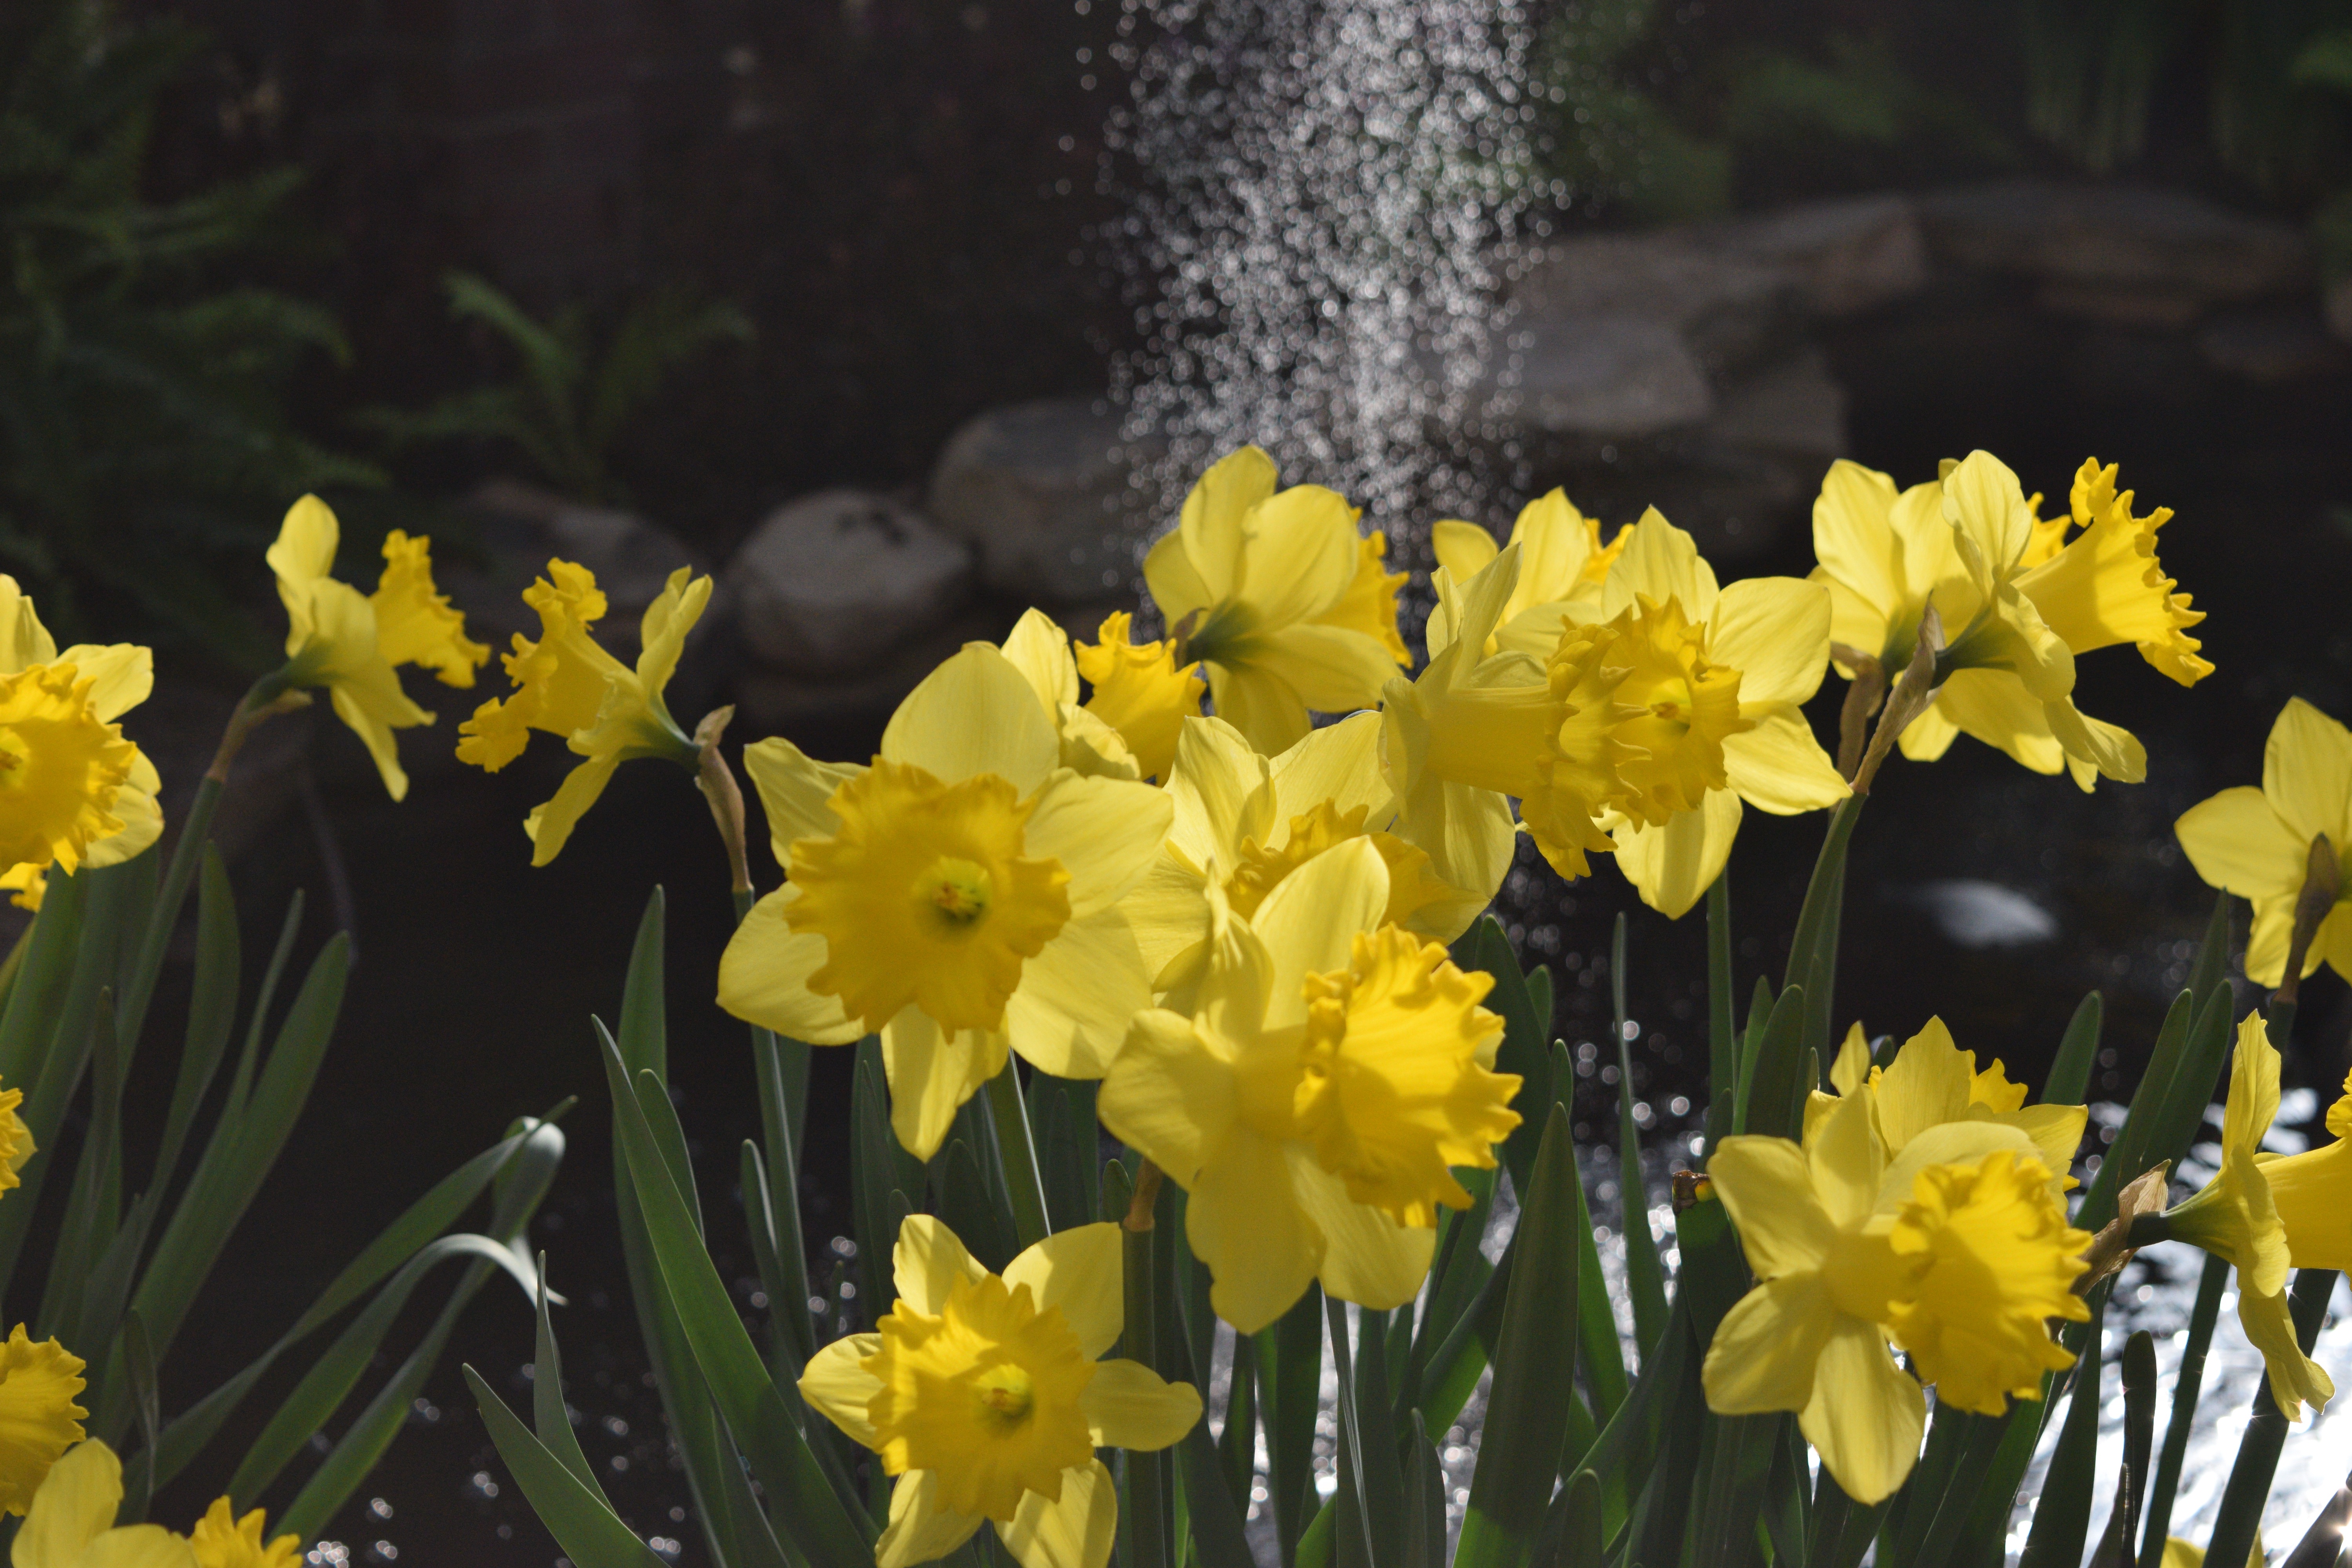
plant, flower, botany, yellow, flora, narcissus, flowering plant, land plant